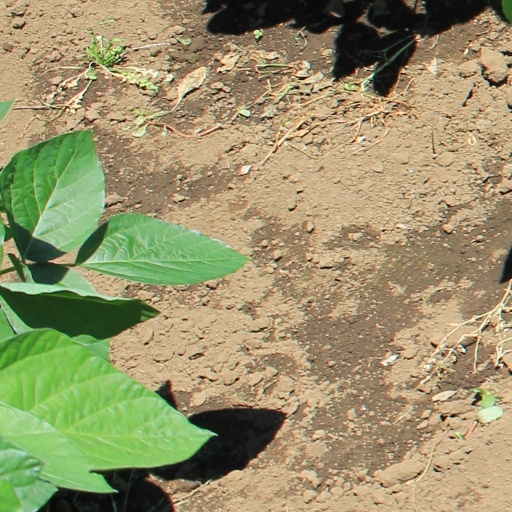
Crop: soybean